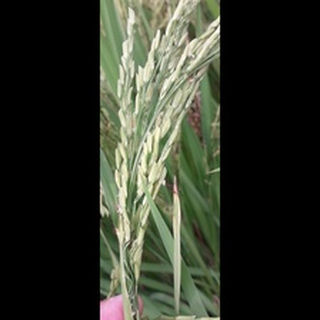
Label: healthy_rice